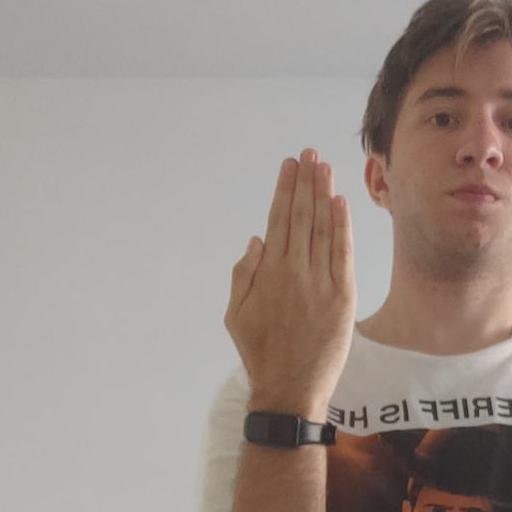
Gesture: stop_inverted